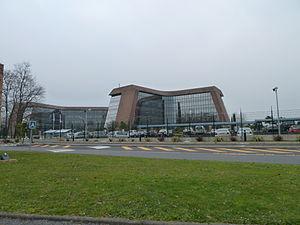
Centre scientifique et technique Jean Féger